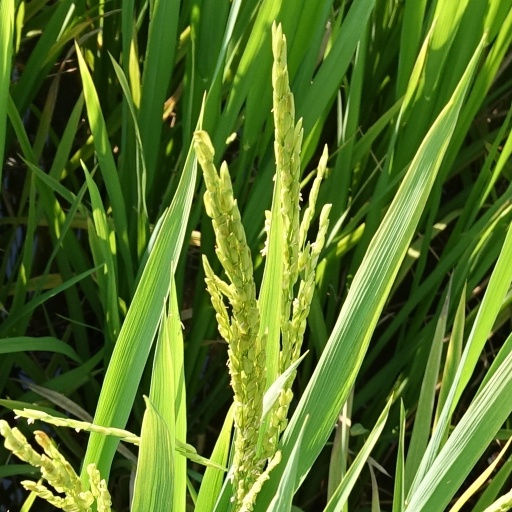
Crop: rice